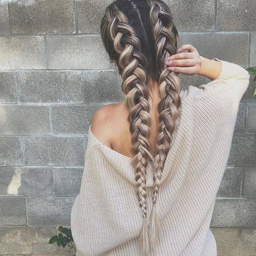
sick of the same old graduated layers ? here , the modern hairstyles for long hair that have us running to the salon .